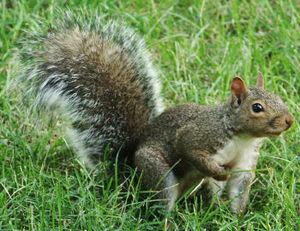
L’Amérique du Nord est un continent à part entière ou un sous-continent de l'Amérique suivant le découpage adopté pour les continents.